Betty Jewel

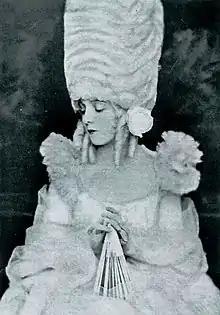
Still from "Orphans of the Storm" (1921)

Betty Jewel (born Julia Baroni; April 29, 1899 – October 20, 1963) was an American actress active in the 1920s.